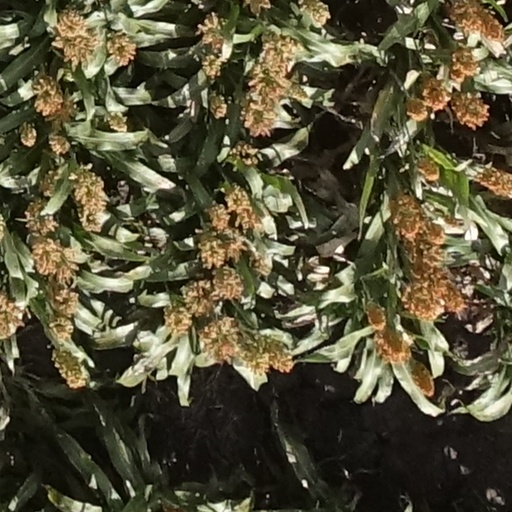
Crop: sorghum